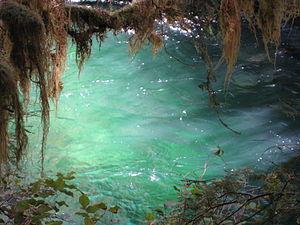
La réserve intégrale Opal Creek est une aire sauvage de 82 km² située dans l’Oregon au nord-ouest des États-Unis. Elle est située à l’intérieur de la forêt nationale de Willamette à proximité du mont Hood au sein de la chaine des Cascades.